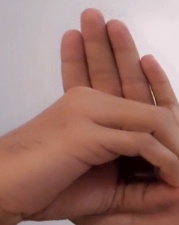
ASL sign: 0